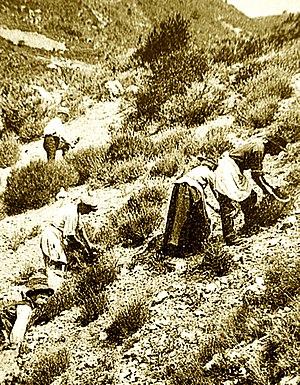
Récolte de la lavande sauvage
La montagne de Lure est une montagne des Préalpes de Haute-Provence, située dans le département des Alpes-de-Haute-Provence. Elle appartient à la même formation géologique que le plateau d'Albion, qu'elle jouxte, et le mont Ventoux. Cette chaîne s'allonge sur 42 kilomètres de long, culmine au signal de Lure et présente un relief très contrasté entre l'adret calcaire, coupé de combes et de vallons, et l'ubac marneux, où s'accumulent monts et ravins.